Yume Nikki: Dream Diary

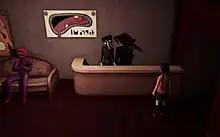
Madotsuki (right) in a room with two NPCs

A reboot of the 2004 game "Yume Nikki", "Yume Nikki: Dream Diary" is structurally similar to and borrows some environments from the original. It is an adventure horror game focused on atmosphere and exploration. Unlike its predecessor, "Dream Diary" is rendered in 3D and includes areas with puzzles and platforming. Some sections are seen from overhead and some have a 2.5D perspective. The player controls a "hikikomori" named Madotsuki, who is seen waking from a dream at the start of the game. In Madotsuki's apartment, which can not be exited while she is awake, there is a game console the player can use to play a minigame and a dream diary that keeps track of the player's progress and collectibles.